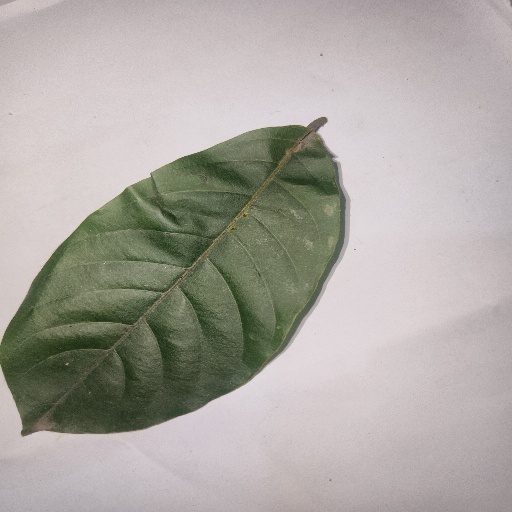
Species: HariTaki
Leaf condition: Healthy Leaf